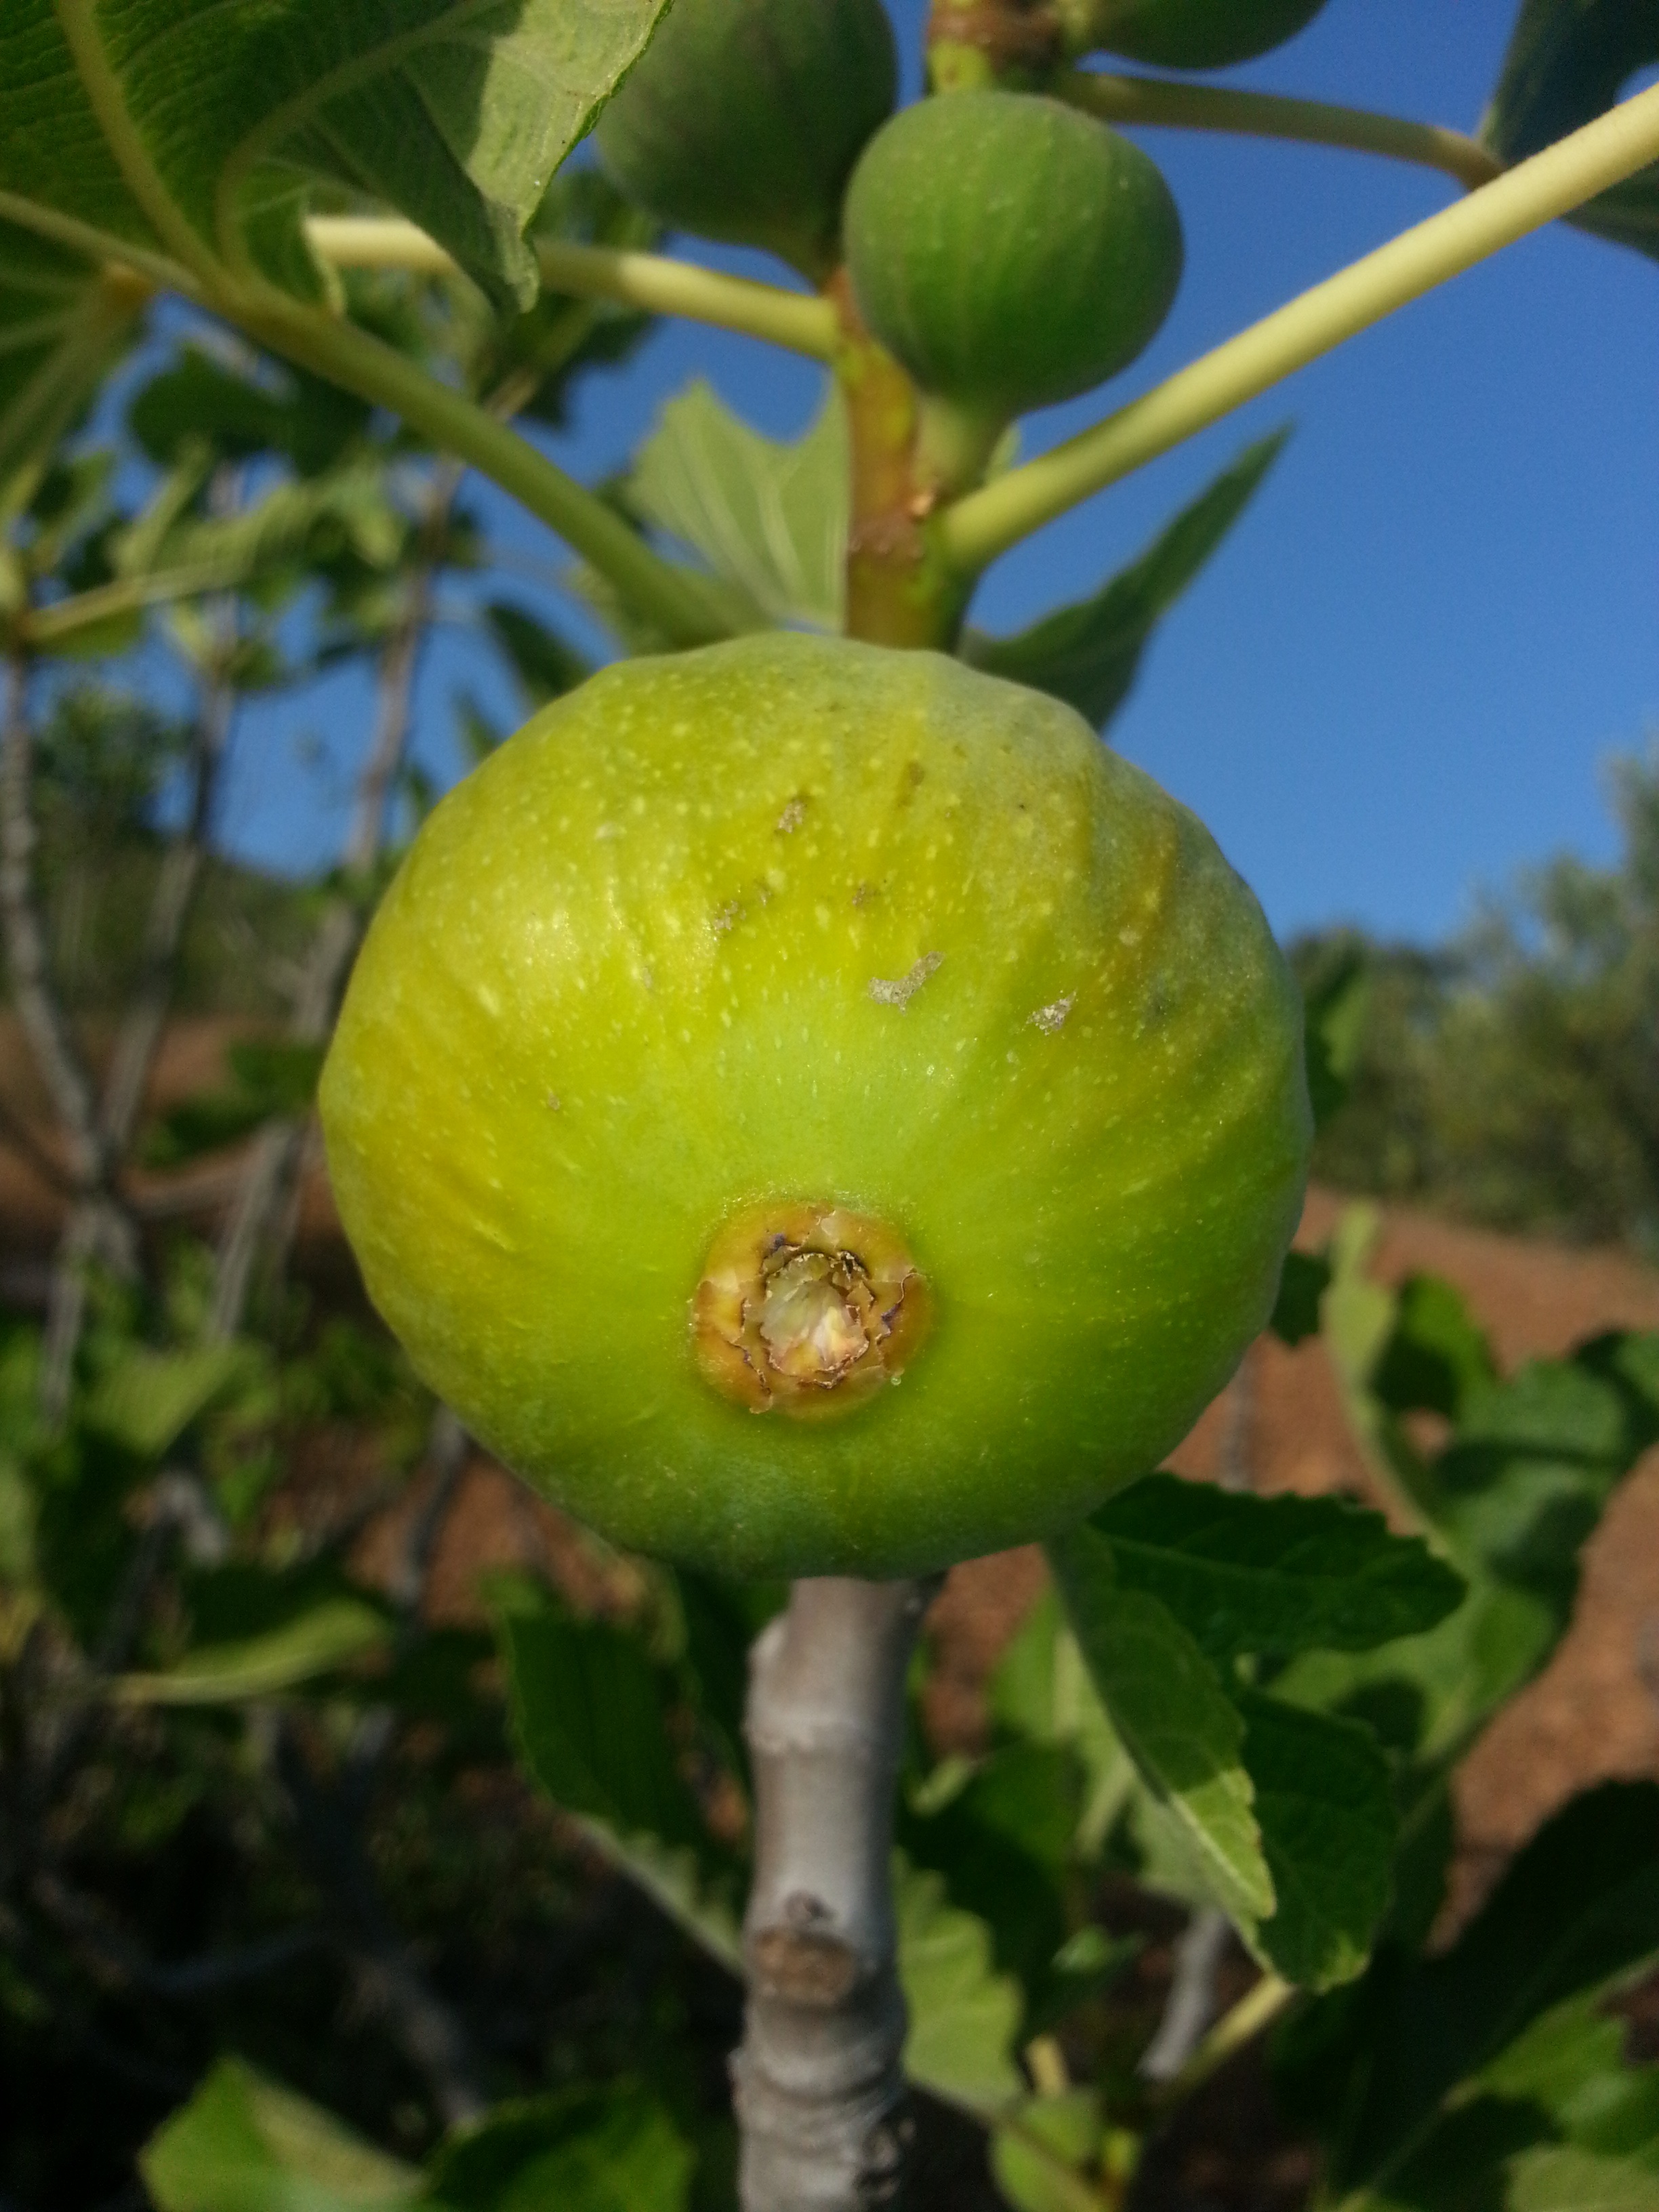
tree, plant, white, fruit, sweet, flower, ripe, food, green, produce, tropical, fresh, botany, healthy, flora, fig, nutrition, vegetarian, exotic, diet, organic, macro photography, gooseberry, flowering plant, land plant